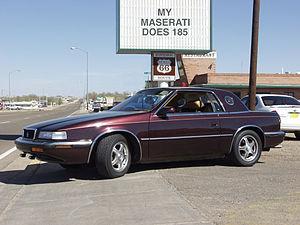
La Chrysler TC by Maserati est une voiture cabriolet développée par le constructeur italien Maserati pour l'Américain Chrysler. Elle a été présentée en 1986 au salon de l'automobile de Los Angeles. La TC sera disponible à la vente fin 1989 et 7 300 exemplaires seront produits à Milan, Italie jusqu'à l'arrêt de la production en 1990.